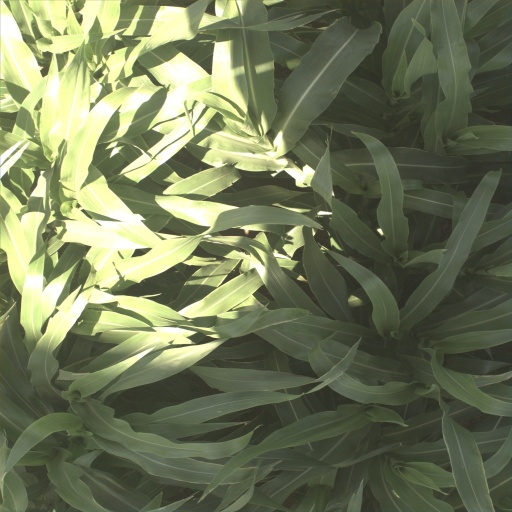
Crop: sorghum